Kirovsky District, Leningrad Oblast

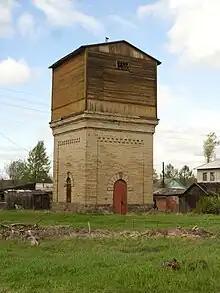
The water tower at Voybokalo railway station

Mga is an important railway hub where three railway lines intersect: one proceeds west to St. Petersburg via Otradnoye (Pella railway station), with connections north to Shlisselburg and south to Sablino, which is located on the railroad connecting St. Petersburg and Moscow; another one proceeds east to Volkhov where it splits into railways to Murmansk and to Vologda; and yet another railway runs to Kirishi and further to Sonkovo.